Mérida (state)

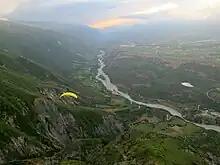
Chama River

The rivers of the State of Merida are mountain rivers, with abundant flow and steep slopes and form a few deep valleys, longitudinally embedded in the relief. They are located between the Andean alignments of the Sierra de Merida. The main ones are the Motatán in its upper basin and the Chama with its tributaries the Mocotíes and the Mucujún, which belong to the Maracaibo Lake basin, while the Santo Domingo, Caparo and Mucuchachí belong to the Orinoco basin through the Apure River.